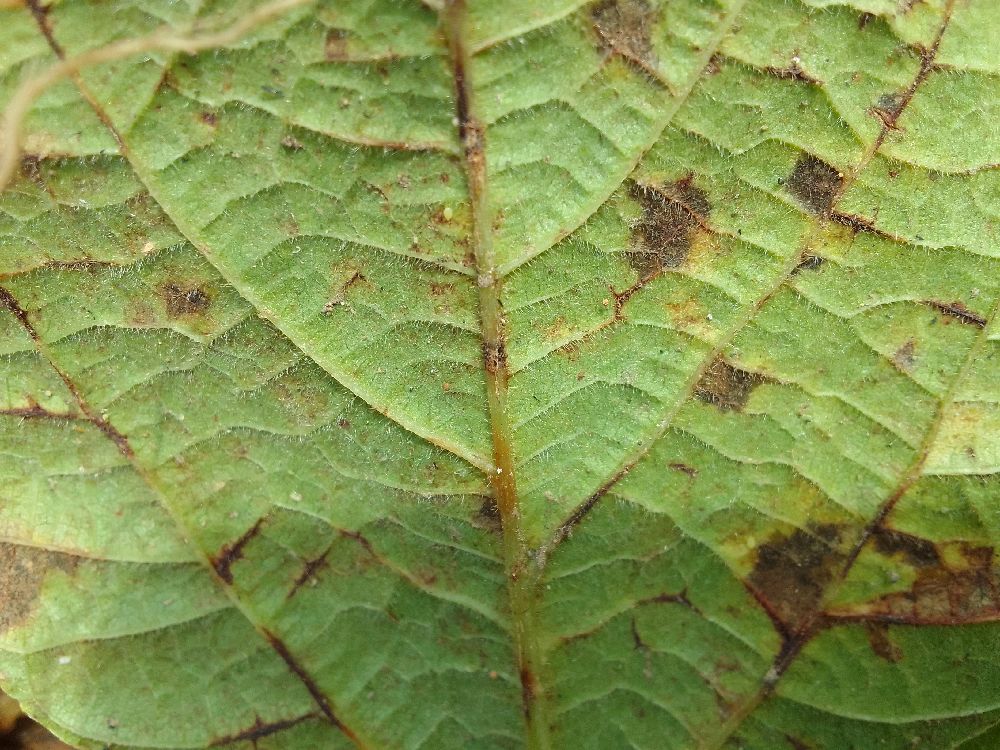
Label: anthracnose